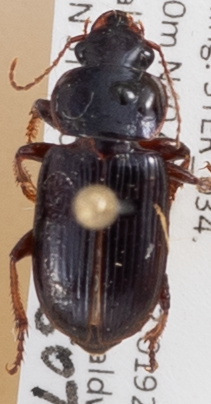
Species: Harpalus amputatus
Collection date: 2015-07-23
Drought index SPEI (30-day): -0.2
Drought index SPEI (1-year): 1.45
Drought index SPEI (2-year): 1.498